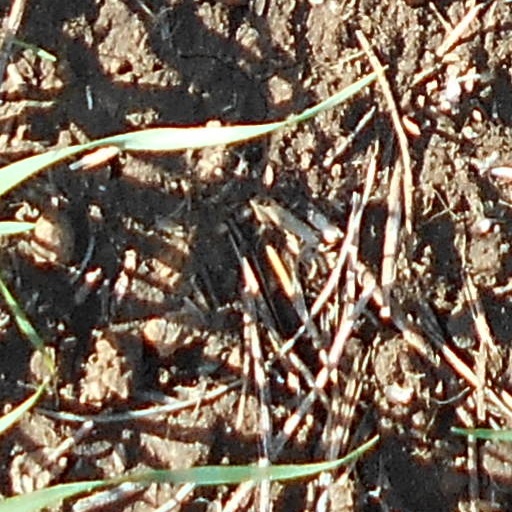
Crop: wheat